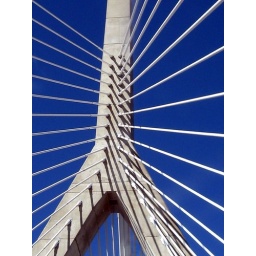
A from the road view of the new bridge in Boston